Tanzie Well

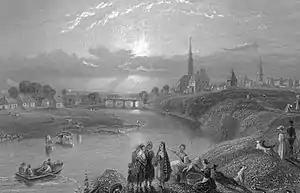
The River Irvine and the site of the Tanzie Well in 1870.

The Tanzie Well, also known as Saint Anne's Well, the Washing House Well or the Spoot is located beside the River Irvine (NS 32448 38361) in the Golf-fields or Golffields (pronounced 'Go-fields') at the end of the footbridge across the River Irvine in Irvine, North Ayrshire, Scotland. It has been suggested that 'Tanzie' may be a corruption of St Inan's Well. The old Irvine Pouther House of 1801 is located nearby.